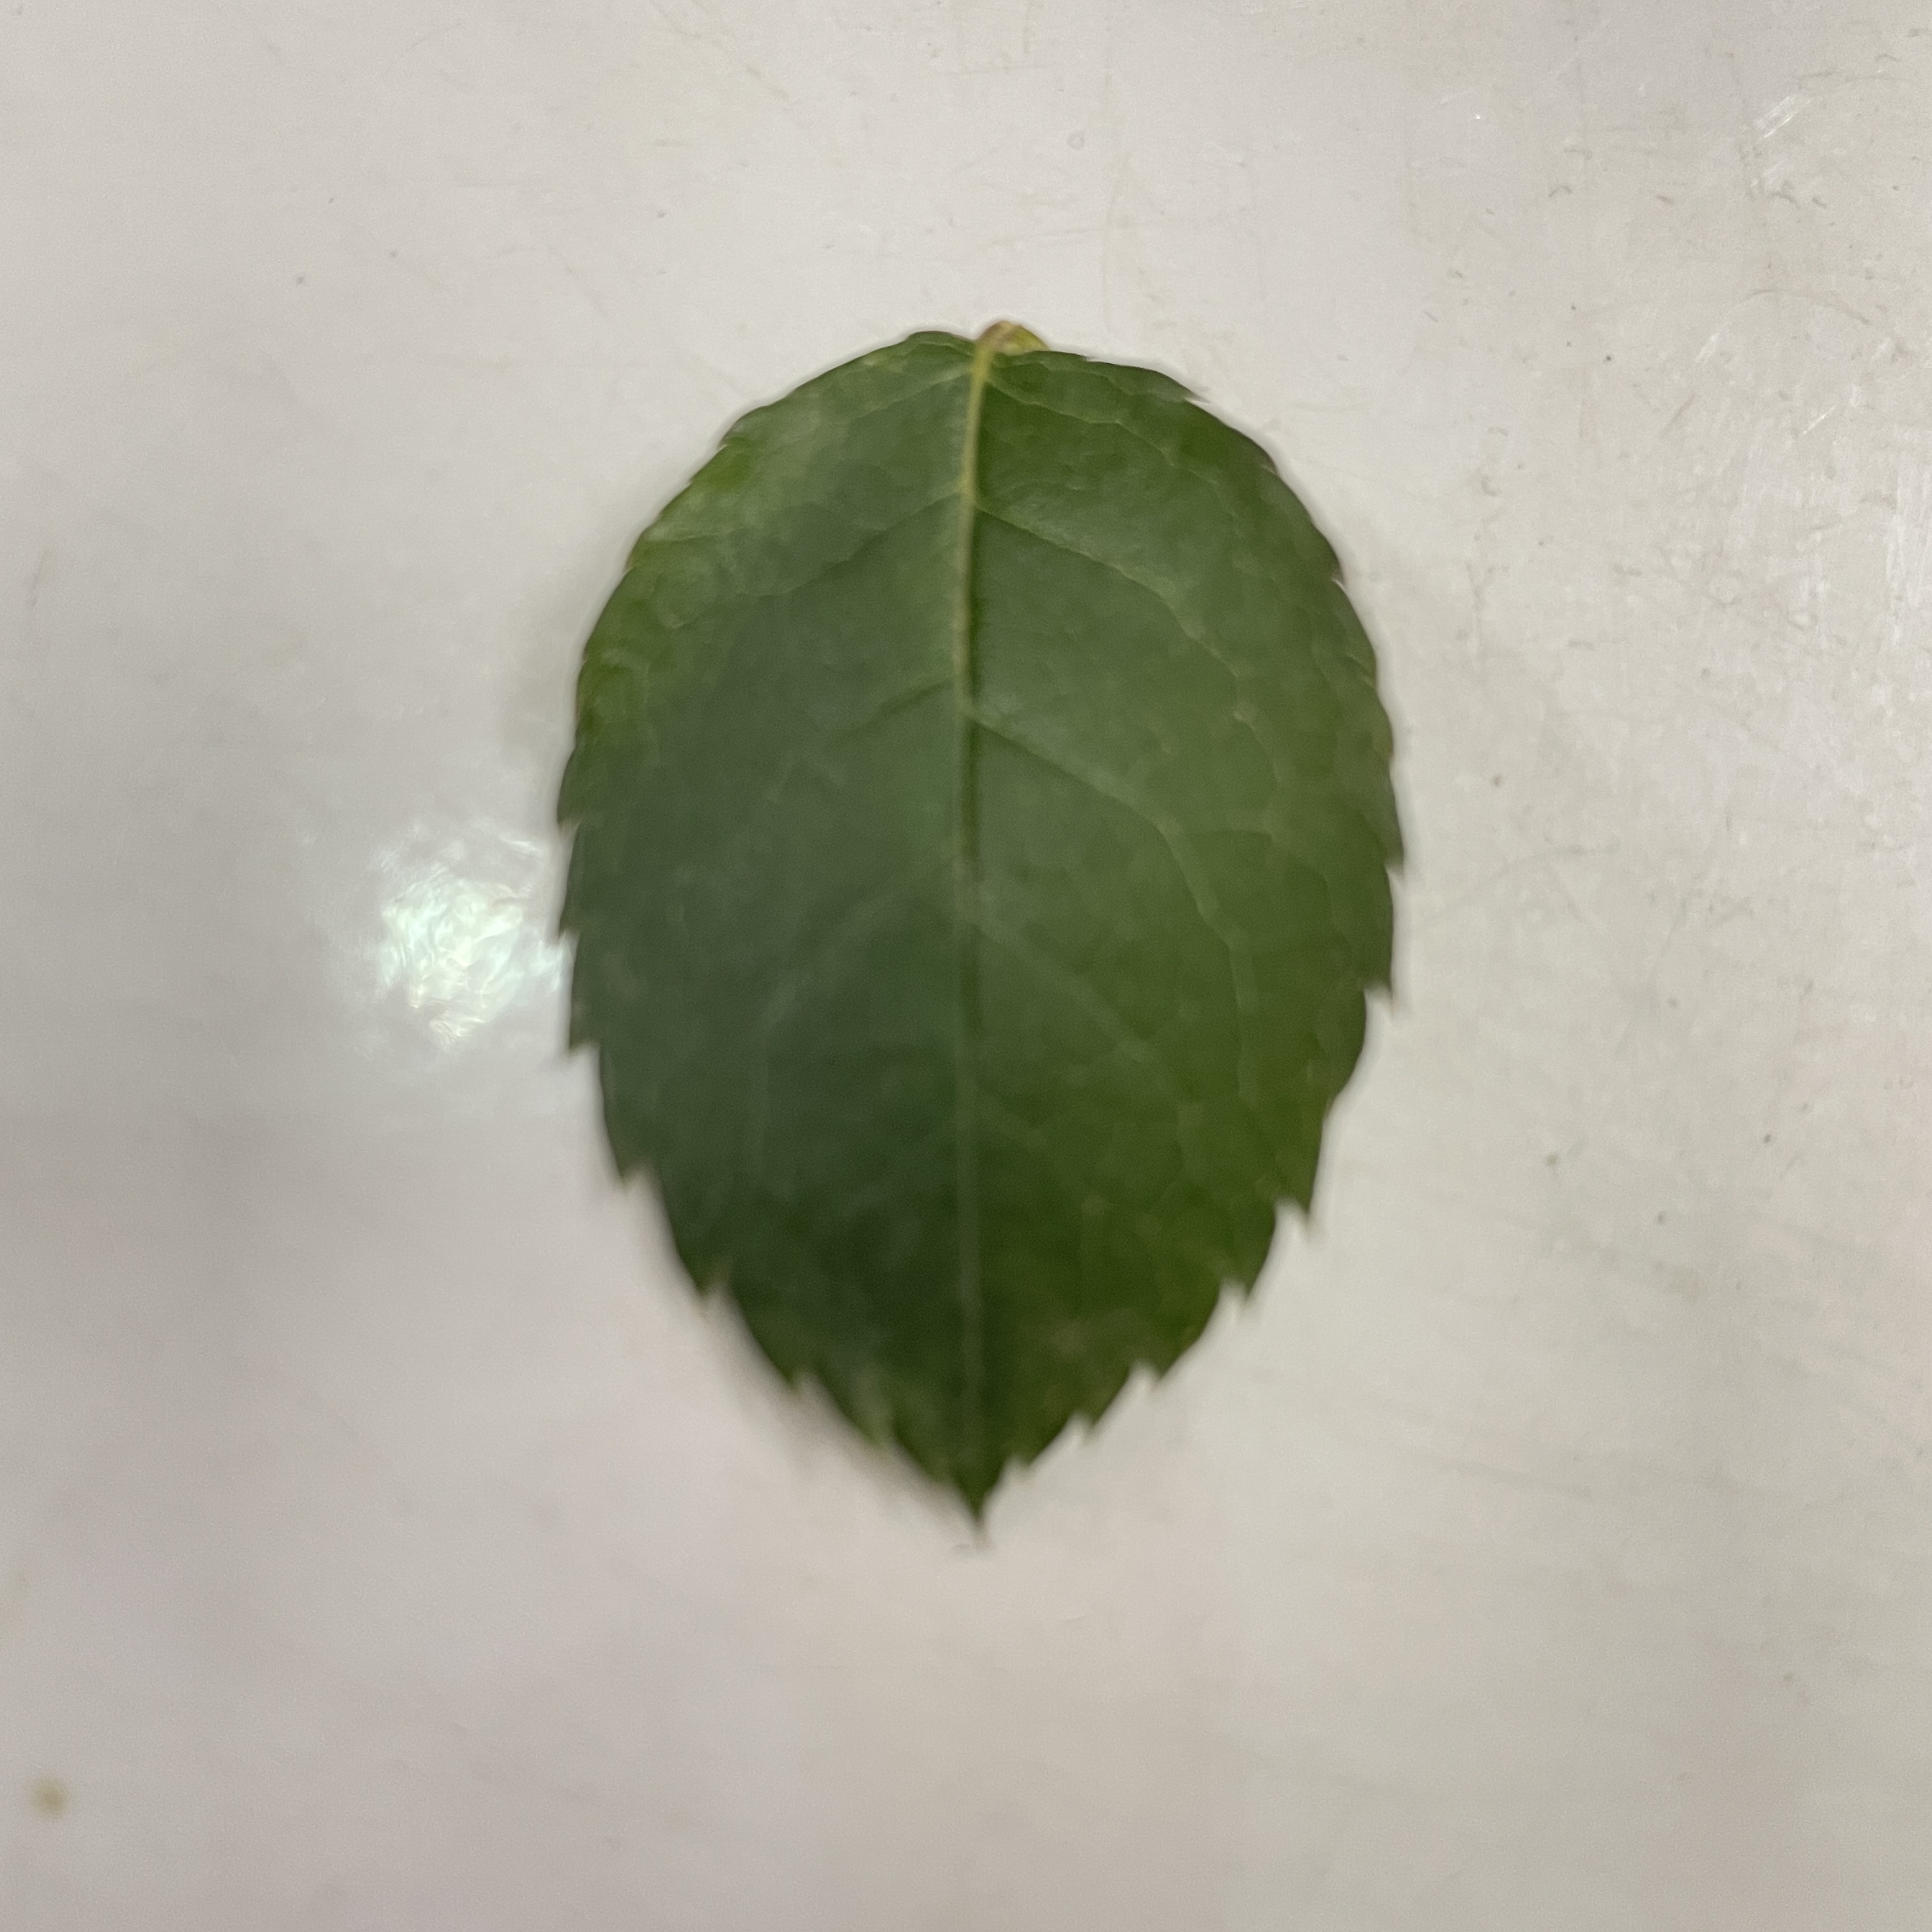
Label: Healthy Leaf